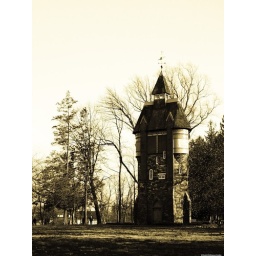
This old clock tower resides at Oakbourne Park in West Chester, PA.